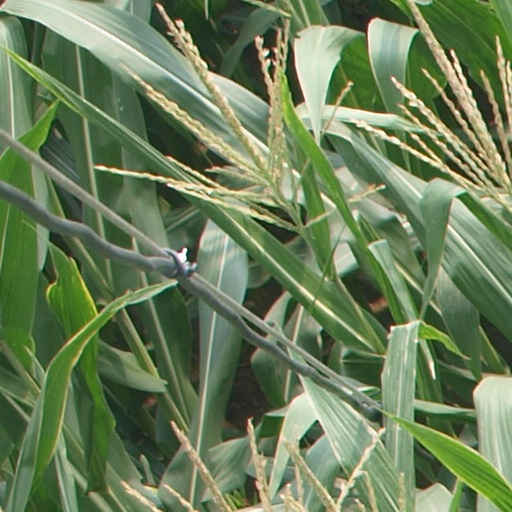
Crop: maize; corn